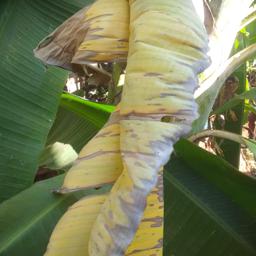
Label: MALBHOG LEAF